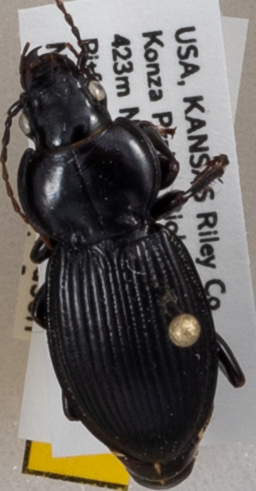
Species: Cyclotrachelus sodalis colossus
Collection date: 2019-07-15
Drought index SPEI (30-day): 1.69
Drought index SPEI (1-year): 2.01
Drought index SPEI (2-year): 0.728